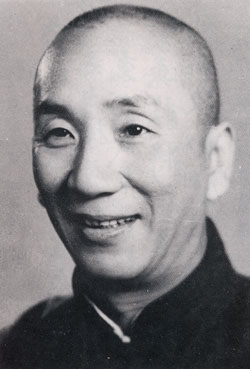
หยิบ หมั่น

|name = หยิบ หมั่น
|image = Yip_Man.jpg
|birth_name = Ip Kai-man ()
|birth_place = ฝัวชาน มณฑลกวางตุ้ง ราชวงศ์ชิง|จีนสมัยราชวงศ์ชิง
|death_place = หม่องก็อก เกาลูน ฮ่องกงของบริเตนcite web|script-title=zh:影武者‧ 葉問次子葉正專訪 |trans-title=Exclusive Interview with Ip Man's second son Ip Ching|publisher=Ming Pao Weekly Online|language=zh|quote= Translation: ... in a unit at 149 Tung Choi Street, Mong Kok, ... the legendary old man passed away suddenly on a sofa in that unit.|df=dmy-all
| native_name = 葉問
| native_name_lang = zh-Hant
|other_names = Yip ManYip Kai-manYe Wen
|residence = ฮ่องกงของบริเตน
|ethnicity = ชาวจีน|จีน
|style = หวิงชุน
|rank = Grandmaster (martial arts)|ปรมาจารย์
|years_active = 1916–1972
|occupation = ศิลปะการต่อสู้
|relatives = Ip Oi-dor (พ่อ) Ng Shui (แม่)
| teacher = Chan Wah-shun Ng Chung-sok Leung Bik
|students = โทนี แฮร์ริสันบรูซ ลีLeung SheungWong Shun-leungIp ChunIp ChingVictor KanWilliam CheungMoy Yat Lo Man Kam (martial artist)|Lo Man-kamLeung TingChu Shong Tin
| club = Ving Tsun Athletic Association
| module = Infobox Chinese |child = yes
|pic=Ip Man (Chinese characters).svg
|piccap="หยิบ หมั่น" ในอักษรจีนตัวเต็ม (บน) และอักษรจีนตัวย่อ (ล่าง)
|picupright=0.45
|t=葉問
|s=叶问
|p=Yè Wèn
|w=Yeh⁴ Wên⁴
|tp=Yè Wùn
|y=Yihp Mahn
|j=Jip6 Man6
|gd=Yip6 Men6
|altname=Ip Kai-man
|t2=葉繼問
|s2=叶继问
|p2=Yè Jìwèn
|w2=Yeh⁴ Chi⁴-wên⁴
|tp2=Yè Jì-wùn
|y2=Yihp Gai Mahn
|j2=Jip6 Gai3 man6
|gd2=Yip6 Gei3-men6
|
หยิบหมั่น หรือ เย่เวิ่น (; Man: ภาษาแต้จิ๋ว​: เหียะหมุ่ง) เป็นปรมาจารย์กังฟูที่มีชื่ออีกคนหนึ่งในแบบมวยหย่งชุน|หวิงชุน
== ประวัติ ==
หยิบหมั่น เกิดเมื่อวันที่ 1 ตุลาคม ค.ศ. 1893 ที่เมืองฝัวชาน|ฝัวซาน มณฑลกวางตุ้ง (สถานที่เดียวกับ หว่องเฟ้ย์ห่ง (หวง เฟยหง)) ในครอบครัวคหบดีที่มั่งคั่ง เป็นบุตรชายคนที่ 3 ในบรรดา 4 คนของครอบครัว
หยิบหมั่นเริ่มเรียนกังฟูครั้งแรกเมื่ออายุได้ 13 ปี ในแบบมวยหย่งชุน|หวิงชุน (Wingchun ออกเสียง เป็นภาษากวางตุ้งว่า "เหวงช้น" หรือ "หย่งชุน" ในจีนกลาง) จาก ฉั่นหว่าส่น (陳華順, "เฉินหัวซุ่น")
มวยหวิงชุนเป็นเพลงมวยที่กล่าวขานในตำนานว่าคิดค้นโดยแม่ชี อื่อหมุ่ย และได้ถ่ายทอดวิชามวยนี้ให้หญิงสาวชาวบ้านชื่อ หยิ่มเหวงช้น (嚴詠春, เหยียนหย่งชุน|เหยียน หย่งชุน) จึงเป็นที่มาของชื่อมวยนี้
เอกลักษณ์ของเพลงมวยชนิดนี้คือ เน้นที่ความว่องไวและหนักหน่วงในการต่อสู้แบบประชิดตัวโดยไม่ได้มีลีลามากนัก หยิบหมั่น สมรสกับ จาง หย่งเฉิน มีบุตร-ธิดา ด้วยกัน 6 คน
== ก่อตั้งสำนัก ==
แต่ขณะนั้น ฉั่นหว่าส่น อายุมากแล้ว การสอนจึงตกเป็นหน้าที่ของศิษย์พี่ อึ่ง จ่งโซว (吳仲素, อู๋ จ้งซู่) เป็นเวลา 3 ปี ก่อนที่ฉั่นหว่าส่นจะเสียชีวิตด้วยโรคชรา และได้ฝากฝังให้อึ่ง จ่งโซว สอนยิปมันต่อให้สำเร็จ และยังถือว่ายิปมันเป็นศิษย์คนสุดท้ายของ ฉั่นหว่าส่นด้วย
วันหนึ่งหยิบหมั่นถูกเพื่อนร่วมชั้นเรียนมัธยมท้าให้ทดลองสู้กับคนที่อายุมากกว่า หยิบหมั่นได้ตกลงท้า แต่กลายเป็นว่า เขาบังเอิญไปท้าสู้กับผู้ฝึกมวยหวิงชุนด้วยกันเอง และแพ้อย่างหมดทางสู้ คน ๆ นี้ชื่อ เหลิ่งเป๊ก (梁璧, เหลียงปี้) ซึ่งเป็นบุตรชายของเหลิ่งจ่าน (梁贊, เหลียงจ้าน) อาจารย์ปู่ของหยิบหมั่น เหลิ่งเป๊ก เป็นศิษย์น้องของฉั่นหว่าส่น จึงมีศักดิ์เป็นอาจารย์อาของหยิบหมั่น หยิบหมั่นได้รู้จักกับเหลิ่งเป๊กและเรียนวิชากับเขาจนอายุได้ 24 ปี จึงได้กลับมาที่ฝัวซานบ้านเกิด ด้วยฝีมือที่ก้าวหน้าไปกว่าเดิมมาก
ที่ฝัวซาน หยิบหมั่นได้งานเป็นตำรวจ จึงไม่ได้เปิดสำนักกังฟู แต่ก็ได้สอนลูกน้องของเขาบ้าง ซึ่งที่นี่ หยิบหมั่นได้รับการนับถืออย่างยิ่งจากชาวบ้าน เสมือนเป็นวีรบุรุษของท้องถิ่น
ในช่วงสงครามจีน-ญี่ปุ่นครั้งที่สอง (ค.ศ. 1937-ค.ศ. 1945) หยิบหมั่นปฏิเสธที่จะเป็นครูฝึกสอนให้ทหารญี่ปุ่นหลายต่อหลายครั้ง และย้ายจากฝัวซานไปอยู่เมืองอื่น
ปลาย ปี ค.ศ. 1949 หยิบหมั่นเข้าร่วมกับพรรคก๊กมินตั๋งและต้องหนีไปฮ่องกงโดยพลัดพรากจากครอบครัว เนื่องจากพรรคก๊กมินตั๋งแพ้ให้กับพรรคคอมมิวนิสต์จีน
ที่ ฮ่องกง หยิบหมั่นจึงได้เริ่มเปิดสำนักสอนหย่งชุนขึ้น แรก ๆ กิจการไม่ดีเพราะลูกศิษย์ที่สมัครอยู่กับเขาได้ไม่กี่เดือนก็ออกไป ไม่นานเขาได้ย้ายสำนักไปเปิดที่เหย่าหม่าเต๋ย์ และที่นั่น เขามีลูกศิษย์ที่ศึกษาอย่างจริงจัง เช่น เจวียง ฮอกกิ่น (Hokkin Chueng) ,หว่อง ซัมเหลวียง, เจียง ดหฟกหฟจกเฮง, เจียง ฮกกิ่น และอื่น ๆ ซึ่งสร้างชื่อเสียงในการประลองให้แก่มวยหวิงชุนเป็นอย่างมาก
== ปั้นปลาย ==
ซึ่งลูกศิษย์คนหนึ่งที่มีชื่อเสียงโด่งดังที่สุดของหยิบหมั่น คือ บรูซ ลี ซึ่งต่อมาได้กลายเป็นนักแสดงที่มีชื่อเสียงโด่งดังในระดับโลก บรูซ ลีได้เรียนกับหยิบหมั่นในช่วงปี ค.ศ. 1954-ค.ศ. 1957 เป็นเวลาสั้น ๆ เพียง 3 ปี ซึ่งชัดเจนว่าบรูซ ลี ไม่ได้เรียนวิชาทั้งหมด ต่อมาบรูซ ลี คิดค้นวิชาของตัวเองขึ้น ชื่อ เจี๋ยฉวนเต้า ซึ่งเชื่อว่ามีพื้นฐานมาจากหวิงชุนนั่นเอง
หยิบหมั่นเสียชีวิตลงเมื่อวันที่ 2 ธันวาคม ค.ศ. 1972 ที่เมืองมงก๊ก เกาลูน ฮ่องกง ด้วยโรคมะเร็งที่คอ รวมอายุได้ 79 ปี และถูกยกย่องให้เป็นปรมาจารย์ในยุคปัจจุบันของมวยหวิงชุน
== ในวัฒนธรรมสมัยนิยม ==
เรื่องราวของหยิบหมั่น ได้ถูกสร้างเป็นภาพยนตร์ศิลปะการต่อสู้ในปี ค.ศ. 2008 ในชื่อ "ยิปมัน เจ้ากังฟูสู้ยิบตา|Ip Man" นำแสดงโดย เจิน จื่อตัน รับบทเป็น หยิบหมั่น (ออกเสียงเรียกในภาพยนตร์ว่า "ยิปมัน") ภาพยนตร์ประสบความสำเร็จอย่างยิ่งจนต้องมีภาคต่อมา ซึ่งมีกำหนดออกฉายในเดือนเมษายน ค.ศ. 2010 และมีการสร้างเป็นภาพยนตร์จากผู้สร้างอีกกลุ่มหนึ่ง โดย หว่อง ก๊า ไหว่ ซึ่งผู้ที่จะมารับบทเป็นหยิบหมั่น คือ เหลียง เฉาเหว่ย ในชื่อเรื่อง "The Grand Masters" นอกจากนี้แล้วยังมีอีกหนึ่งเรื่อง คือ "The Legend is Born – Ip Man" ที่ออกฉายในปีเดียวกัน เป็นเรื่องราวตั้งแต่วัยเยาว์ของหยิบหมั่นจนถึงอายุ 28 ปี และ"Ip Man: The Final Fight" ที่สร้างโดยกลุ่มผู้สร้าง "The Legend is Born – Ip Man" ในปี ค.ศ. 2013
== อ้างอิง ==
== แหล่งข้อมูลอื่น ==
*
* Communication with Wing Chun Kung Fu System
หมวดหมู่:ปรมาจารย์กังฟู
หมวดหมู่:เสียชีวิตจากมะเร็งหลอดอาหาร
หมวดหมู่:บุคคลจากฝัวชาน